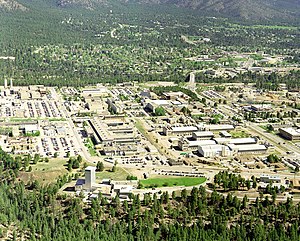
Los Alamos National Laboratory
Luftfoto af Los Alamos-laboratoriet, 1995
Los Alamos National Laboratory var laboratoriet i New Mexicos ørken i USA, hvor fysikere fra hele verden, blandt andet danske Niels Bohr, under J. Robert Oppenheimers ledelse stod for udviklingen af atombomben under kodenavnet Manhattan-projektet. Fysikerne var isoleret på denne base for at sikre, at andre lande ikke fik nys om projektet.